Sri Venkateswara University

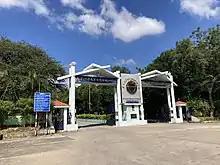
SVU Main Entrance

Colleges that are affiliated belong to Tirupati district, Chittoor district, and some parts of Annamayya district.